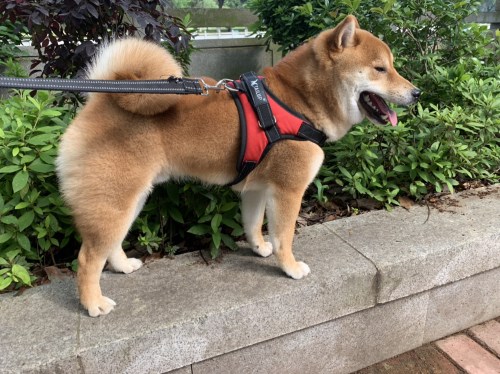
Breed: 1043-n000001-Shiba_Dog